Nancy Grace

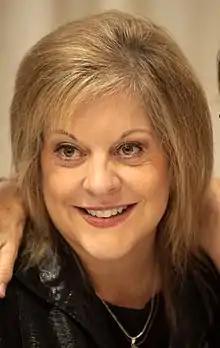
Grace at the Arizona Ultimate Women's Expo in October 2014

Nancy Ann Grace (born October 23, 1959) is an American legal commentator and television journalist. She hosted "Nancy Grace", a nightly celebrity news and current affairs show on HLN, from 2005 to 2016, and Court TV's "Closing Arguments" from 1996 to 2007. She also co-wrote the book "Objection! How High-Priced Defense Attorneys, Celebrity Defendants, and a 24/7 Media Have Hijacked Our Criminal Justice System." Grace was also the arbiter of "Swift Justice with Nancy Grace" in the syndicated courtroom reality show's first season.